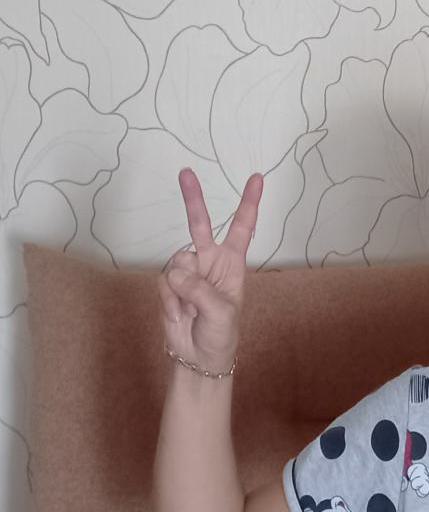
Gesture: peace